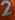
Number: 2